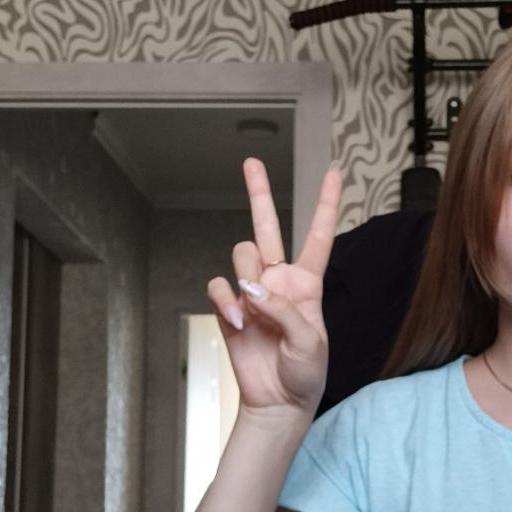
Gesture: peace